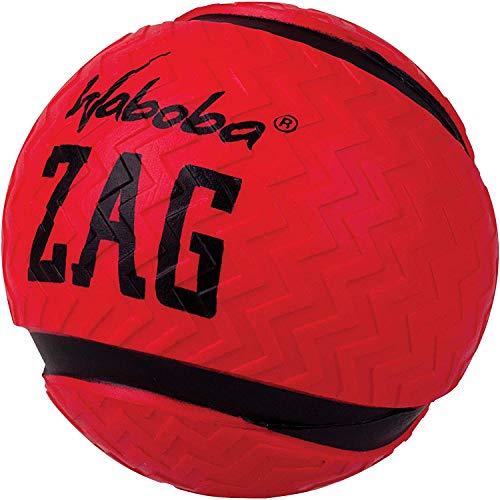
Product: Waboba Water Bouncing Zag Ball, Multicolor
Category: Toys & Games | Novelty & Gag Toys
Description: Waboba water bouncing zag ball is great, competitive fun for the whole family.
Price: $6.27
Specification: ProductDimensions:3.5x3.5x3.5inches|ItemWeight:2.4ounces|ShippingWeight:2.4ounces(Viewshippingratesandpolicies)|ASIN:B01N9T46S1|Itemmodelnumber:151C02_A|Manufacturerrecommendedage:10months-8years